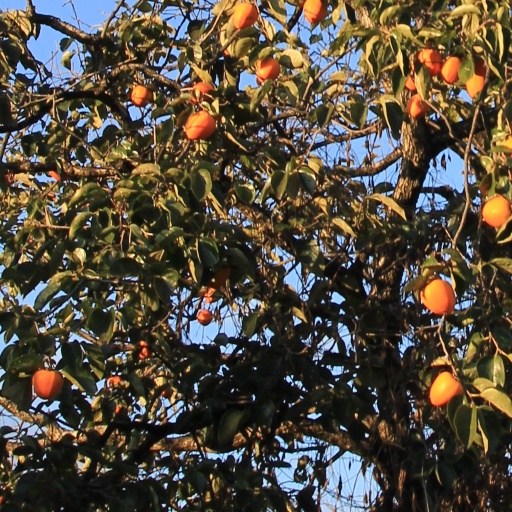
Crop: grape